Martin Huba

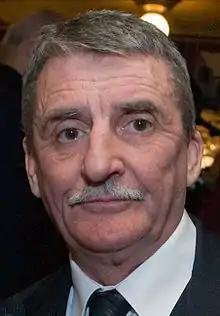
Huba, 2010

Martin Huba (born 16 July 1943 in Bratislava) is a Slovak actor and director on stage and in film.